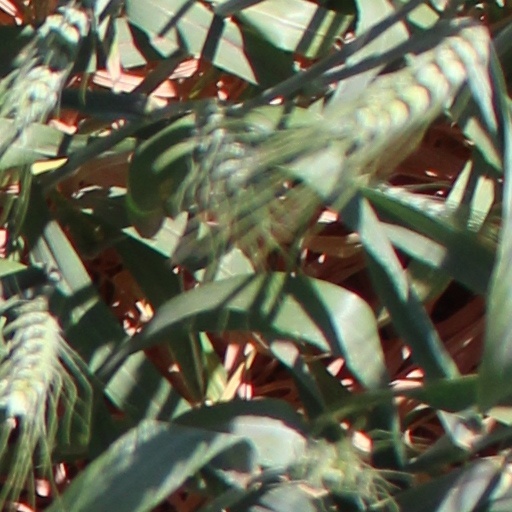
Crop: wheat